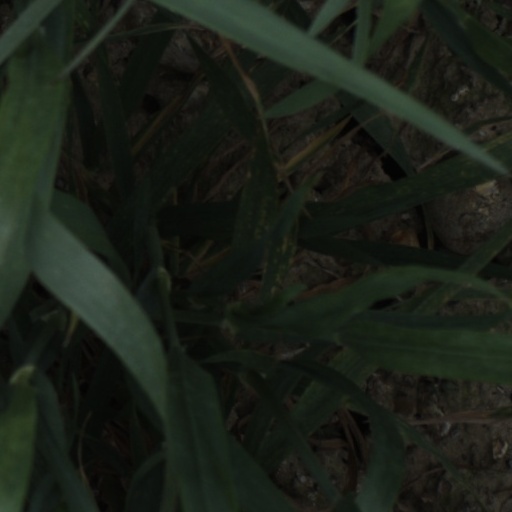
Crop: wheat